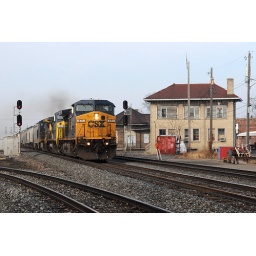
An eastbound grain train passes DR tower in the Corn City on a foggy fall morning.